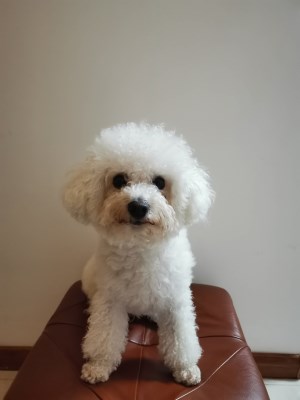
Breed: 3083-n000117-Bichon_Frise